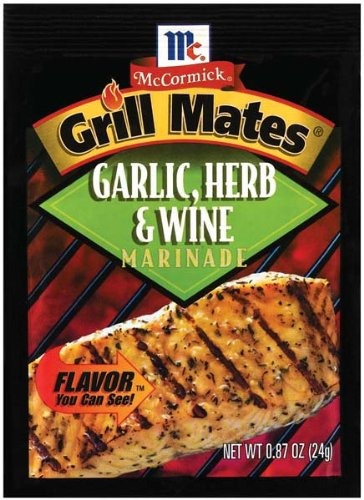
Item Name: McCormick Grill Mates Garlic, Herb & Wine Marinade - 12 Pack"
Product Description: A lively blend of garlic, savory herbs and white wine. Flavor you can see! Buyer is buying 12 individual packets of McCormick Grill Mates Garlic, Herb & Wine Marinade.
Value: 12.0
Unit: Count

Price: 1.69